Gordini

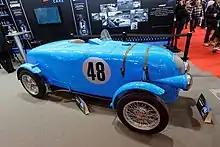
1937 Simca-Gordini Type 5 Le Mans

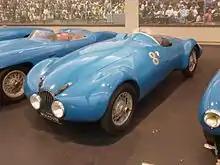
1939 Simca-Gordini Type 8

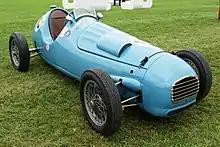
1946 Simca-Gordini 11

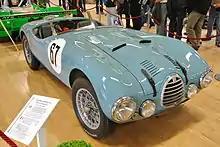
1950 Simca-Gordini T15s, as raced, and retired, at the 1950 24 Hours of Le Mans by José Froilán González and Juan Manuel Fangio

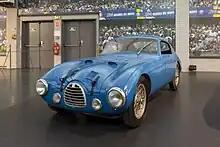
Simca-Gordini Type 21S

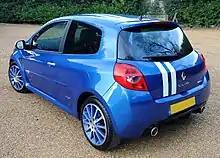
Clio Gordini

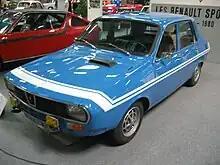
Renault 12 Gordini

Amédée Gordini tuned cars and competed in motor races since the 1930s. His results prompted Simca (the French assembler of Fiat) to hire him for its motorsport program and to develop road cars. Their association continued after World War II.